Bisphenol A diglycidyl ether

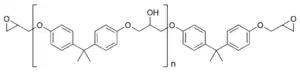
Structure of bisphenol-A diglycidyl ether epoxy resin: "n" denotes the number of polymerized subunits and is typically in the range from 0 to 25

It is prepared by O-alkylation of bisphenol A with epichlorohydrin. This reaction mainly affords bisphenol A diglycidyl ether, as well as some oligomer. The degree of polymerization may be as low as 0.1. The epoxide content of such epoxy resins is of interest. This parameter is commonly expressed as the epoxide number, which is the number of epoxide equivalents in 1 kg of resin (Eq./kg), or as the equivalent weight, which is the weight in grams of resin containing 1 mole equivalent of epoxide (g/mol). Since unsymmetrical epoxides are chiral, the bis epoxide consists of three stereoisomers, although these are not separated.